WinAce

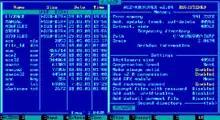
Commandline ACE for DOS, sporting a text-based user interface (TUI)

There is a version of the app for the DOS operating system, called Commandline ACE. Its title, however, is misnomer because the app sports a text-based user interface (TUI) that emulates the color theme of Norton Commander. In addition to the ACE format, it supports ARJ, RAR, ZIP, and LZH (partial) archive formats.